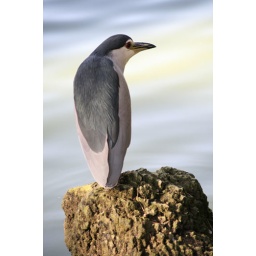
Bird on a rock near lake